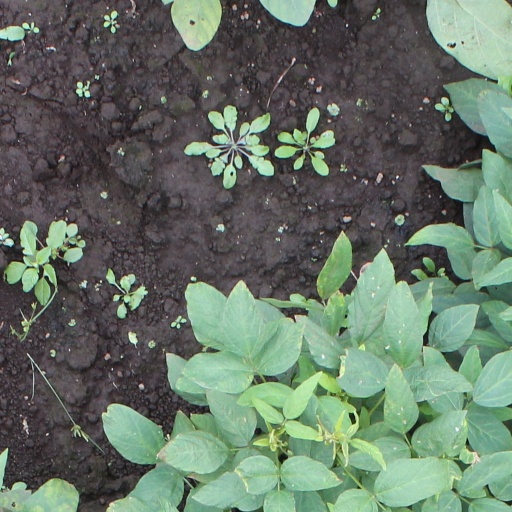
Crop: soybean